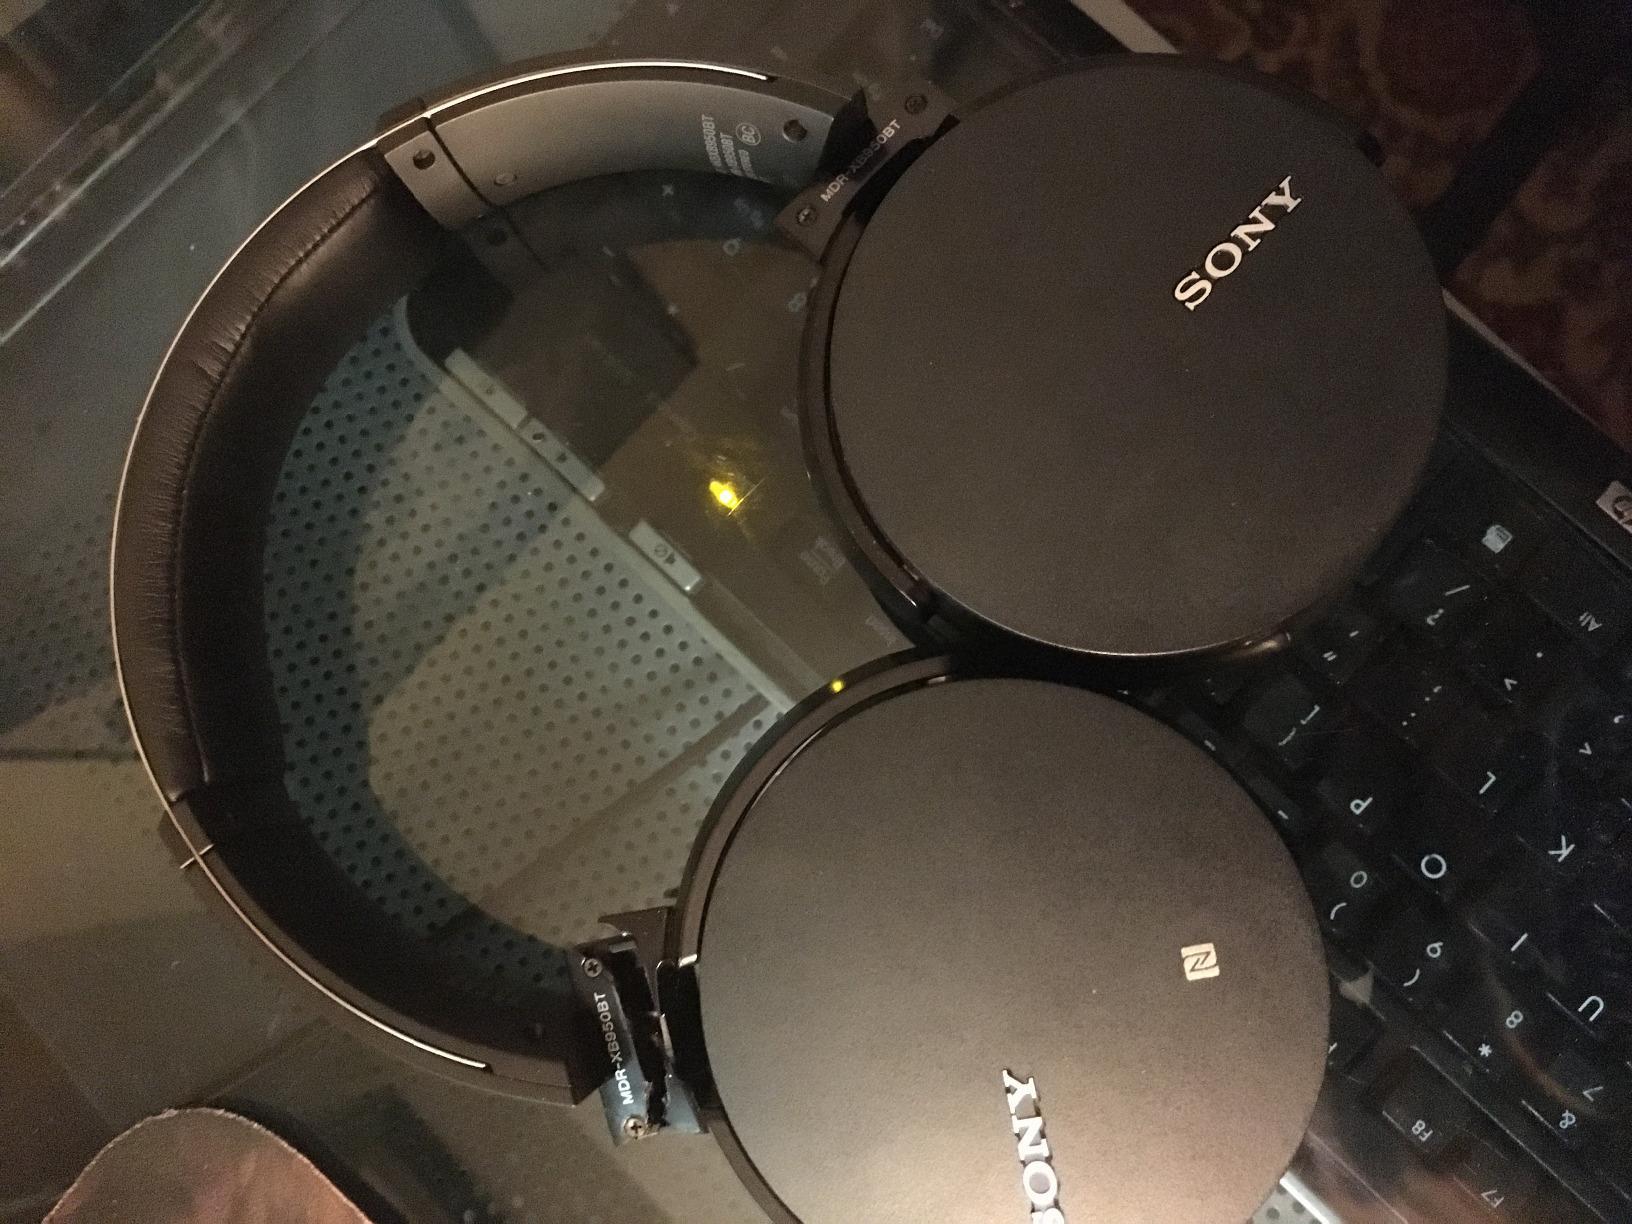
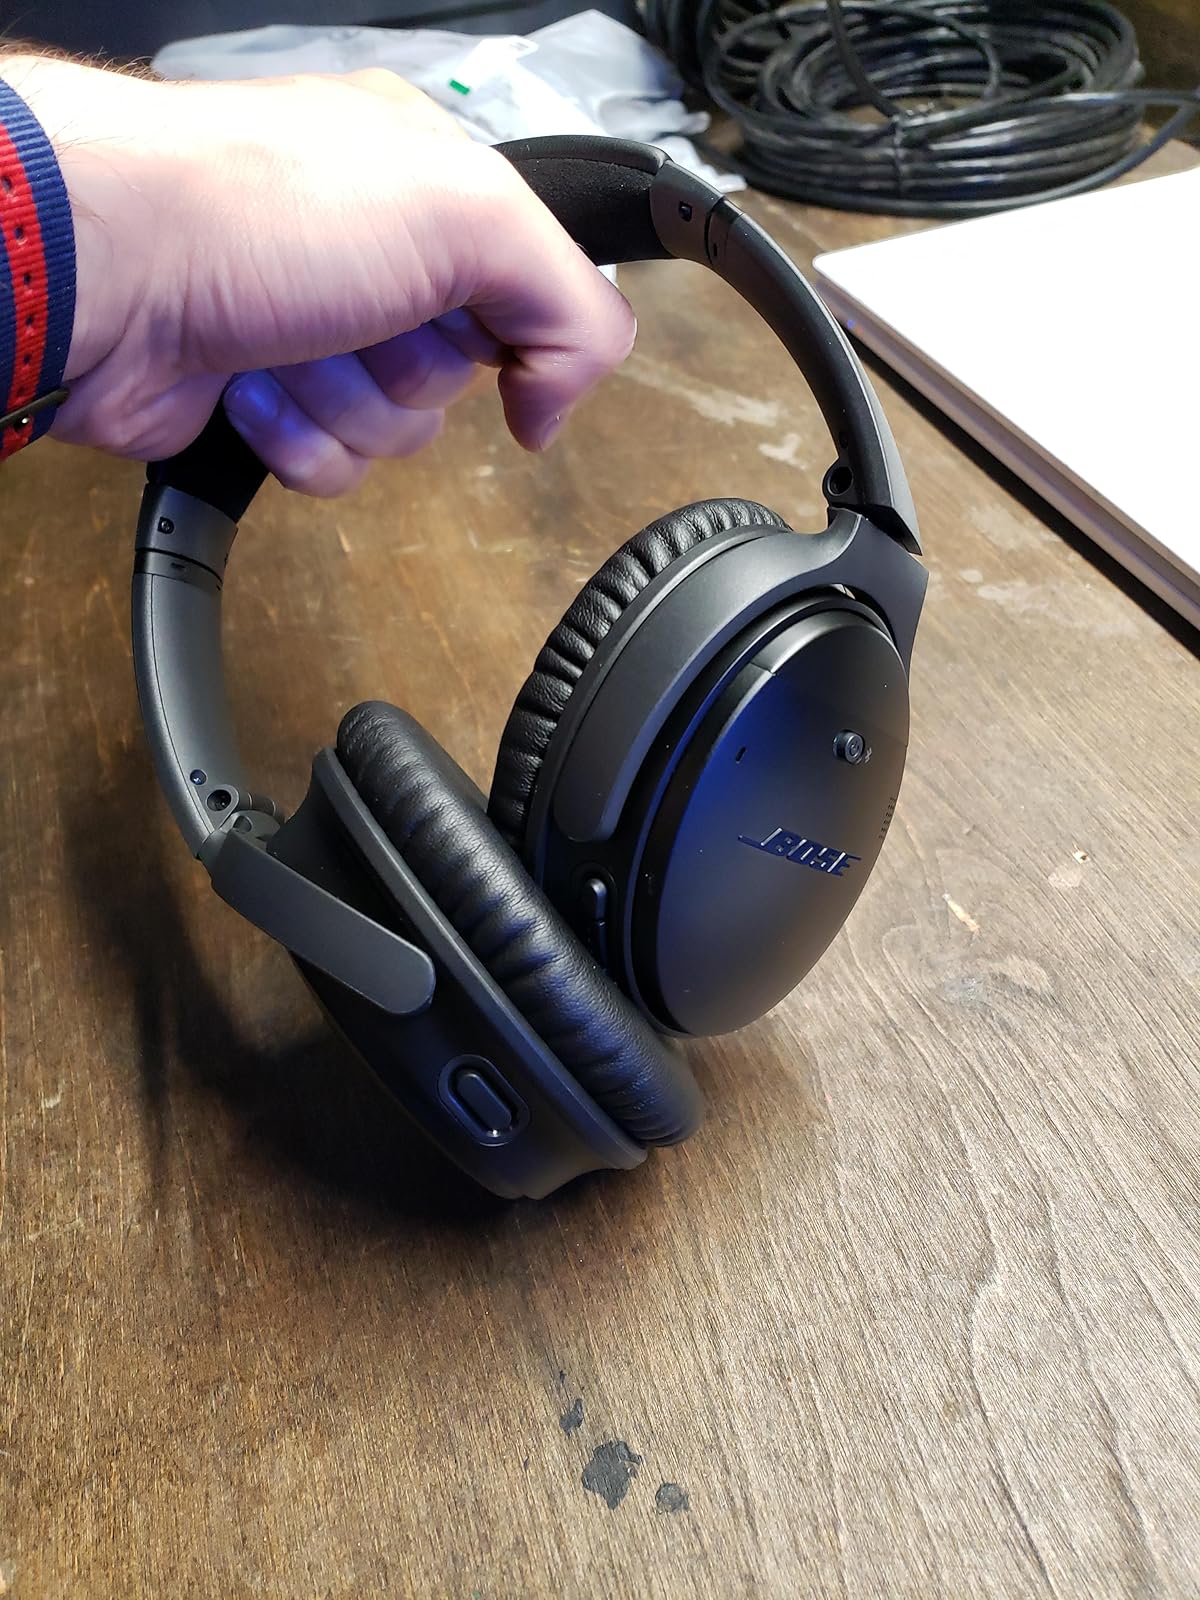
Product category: headphones
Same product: no